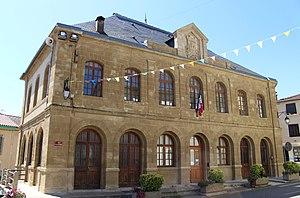
Mairie de Castelnau-Magnoac (Hautes-Pyrénées)
Castelnau-Magnoac est une commune française située dans le département des Hautes-Pyrénées, en région Occitanie.